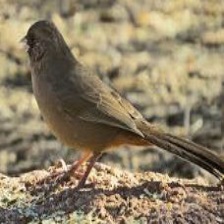
Species: ALBERTS TOWHEE
Scientific name: PIPILO ABERTI